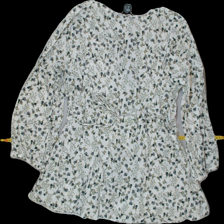
View: back
Type: Top
Category: Ladies
Brand: Ellos
Colors: White, Blue, Green
Material: 82% cotton, 18% acryllic
Pattern: Floral print
Cut: V-collar, Loose
Size: 46
Season: Summer
Trend: No trend
Stains: Yes
Price range: <50
Recommended usage: Export